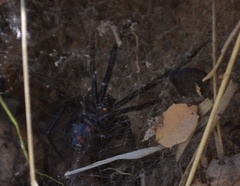
Species: Lactrodectus_hesperus